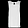
Label: Shirt